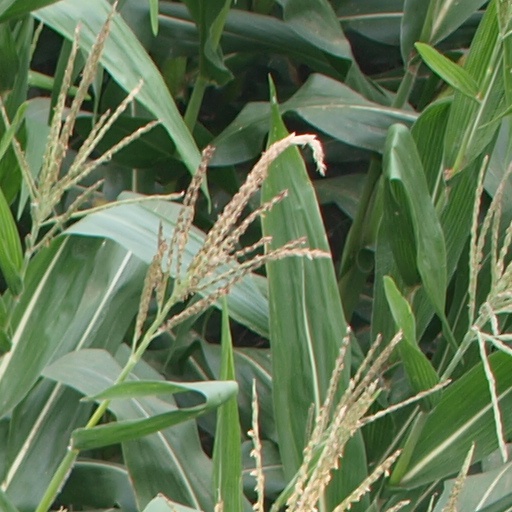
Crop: maize; corn